Lansing Main Street Historic District

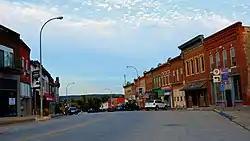

The Lansing Main Street Historic District is a nationally recognized historic district located in Lansing, Iowa, United States. It was listed on the National Register of Historic Places in 2014. At the time of its nomination the district consisted of 51 resources, including 42 contributing buildings, 8 non-contributing buildings, and one non-contributing site. The district covers most of the central business district, which is generally along Main Street. The commercial buildings are mostly masonry structures constructed with bricks or native limestone. A few buildings are frame construction with gable roofs. The buildings are from one to three stories in height, although most are no taller that two stories. The Italianate architectural style dominates. Most of the upper stories in the buildings housed retail or office space, but a few were residential. The commercial buildings that did not house retail establishments were located near the Mississippi River and were industrial in nature. The G. Kerndt & Brothers Office Block (1861) and the G. Kerndt and Brothers Elevator and Warehouses, No. 11, No.12 and No. 13 (1868) are individually listed on the National Register. Three public buildings are located in the district: the former jail and fire station (ca. 1855–1865), the Art Deco former City Hall (1938), and the modern U.S. Post Office (c. 1960).